Løkken, Denmark

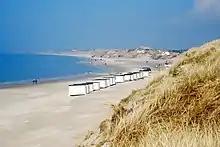
Beach huts on Løkken beach

During the occupation of Denmark in the Second World War, the railway was used extensively to transport materials for the fortification of Jutland's west coast. Just north of Løkken, German forces erected Furreby Naval Battery ("Furreby Kystbatteri") and a narrow gauge track was laid out between the station in Løkken and the beach. A large number of concrete bunkers built during the occupation remain along the beach to this day, though they are in severe disrepair.